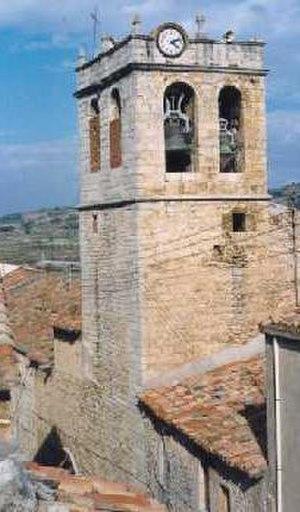
Catí est une commune d'Espagne de la province de Castellón dans la Communauté valencienne. Elle est située dans la comarque de l'Alt Maestrat et dans la zone à prédominance linguistique valencienne.